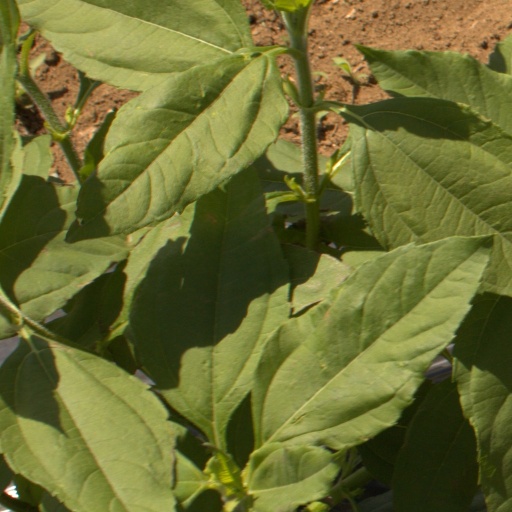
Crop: Jerusalem artichoke